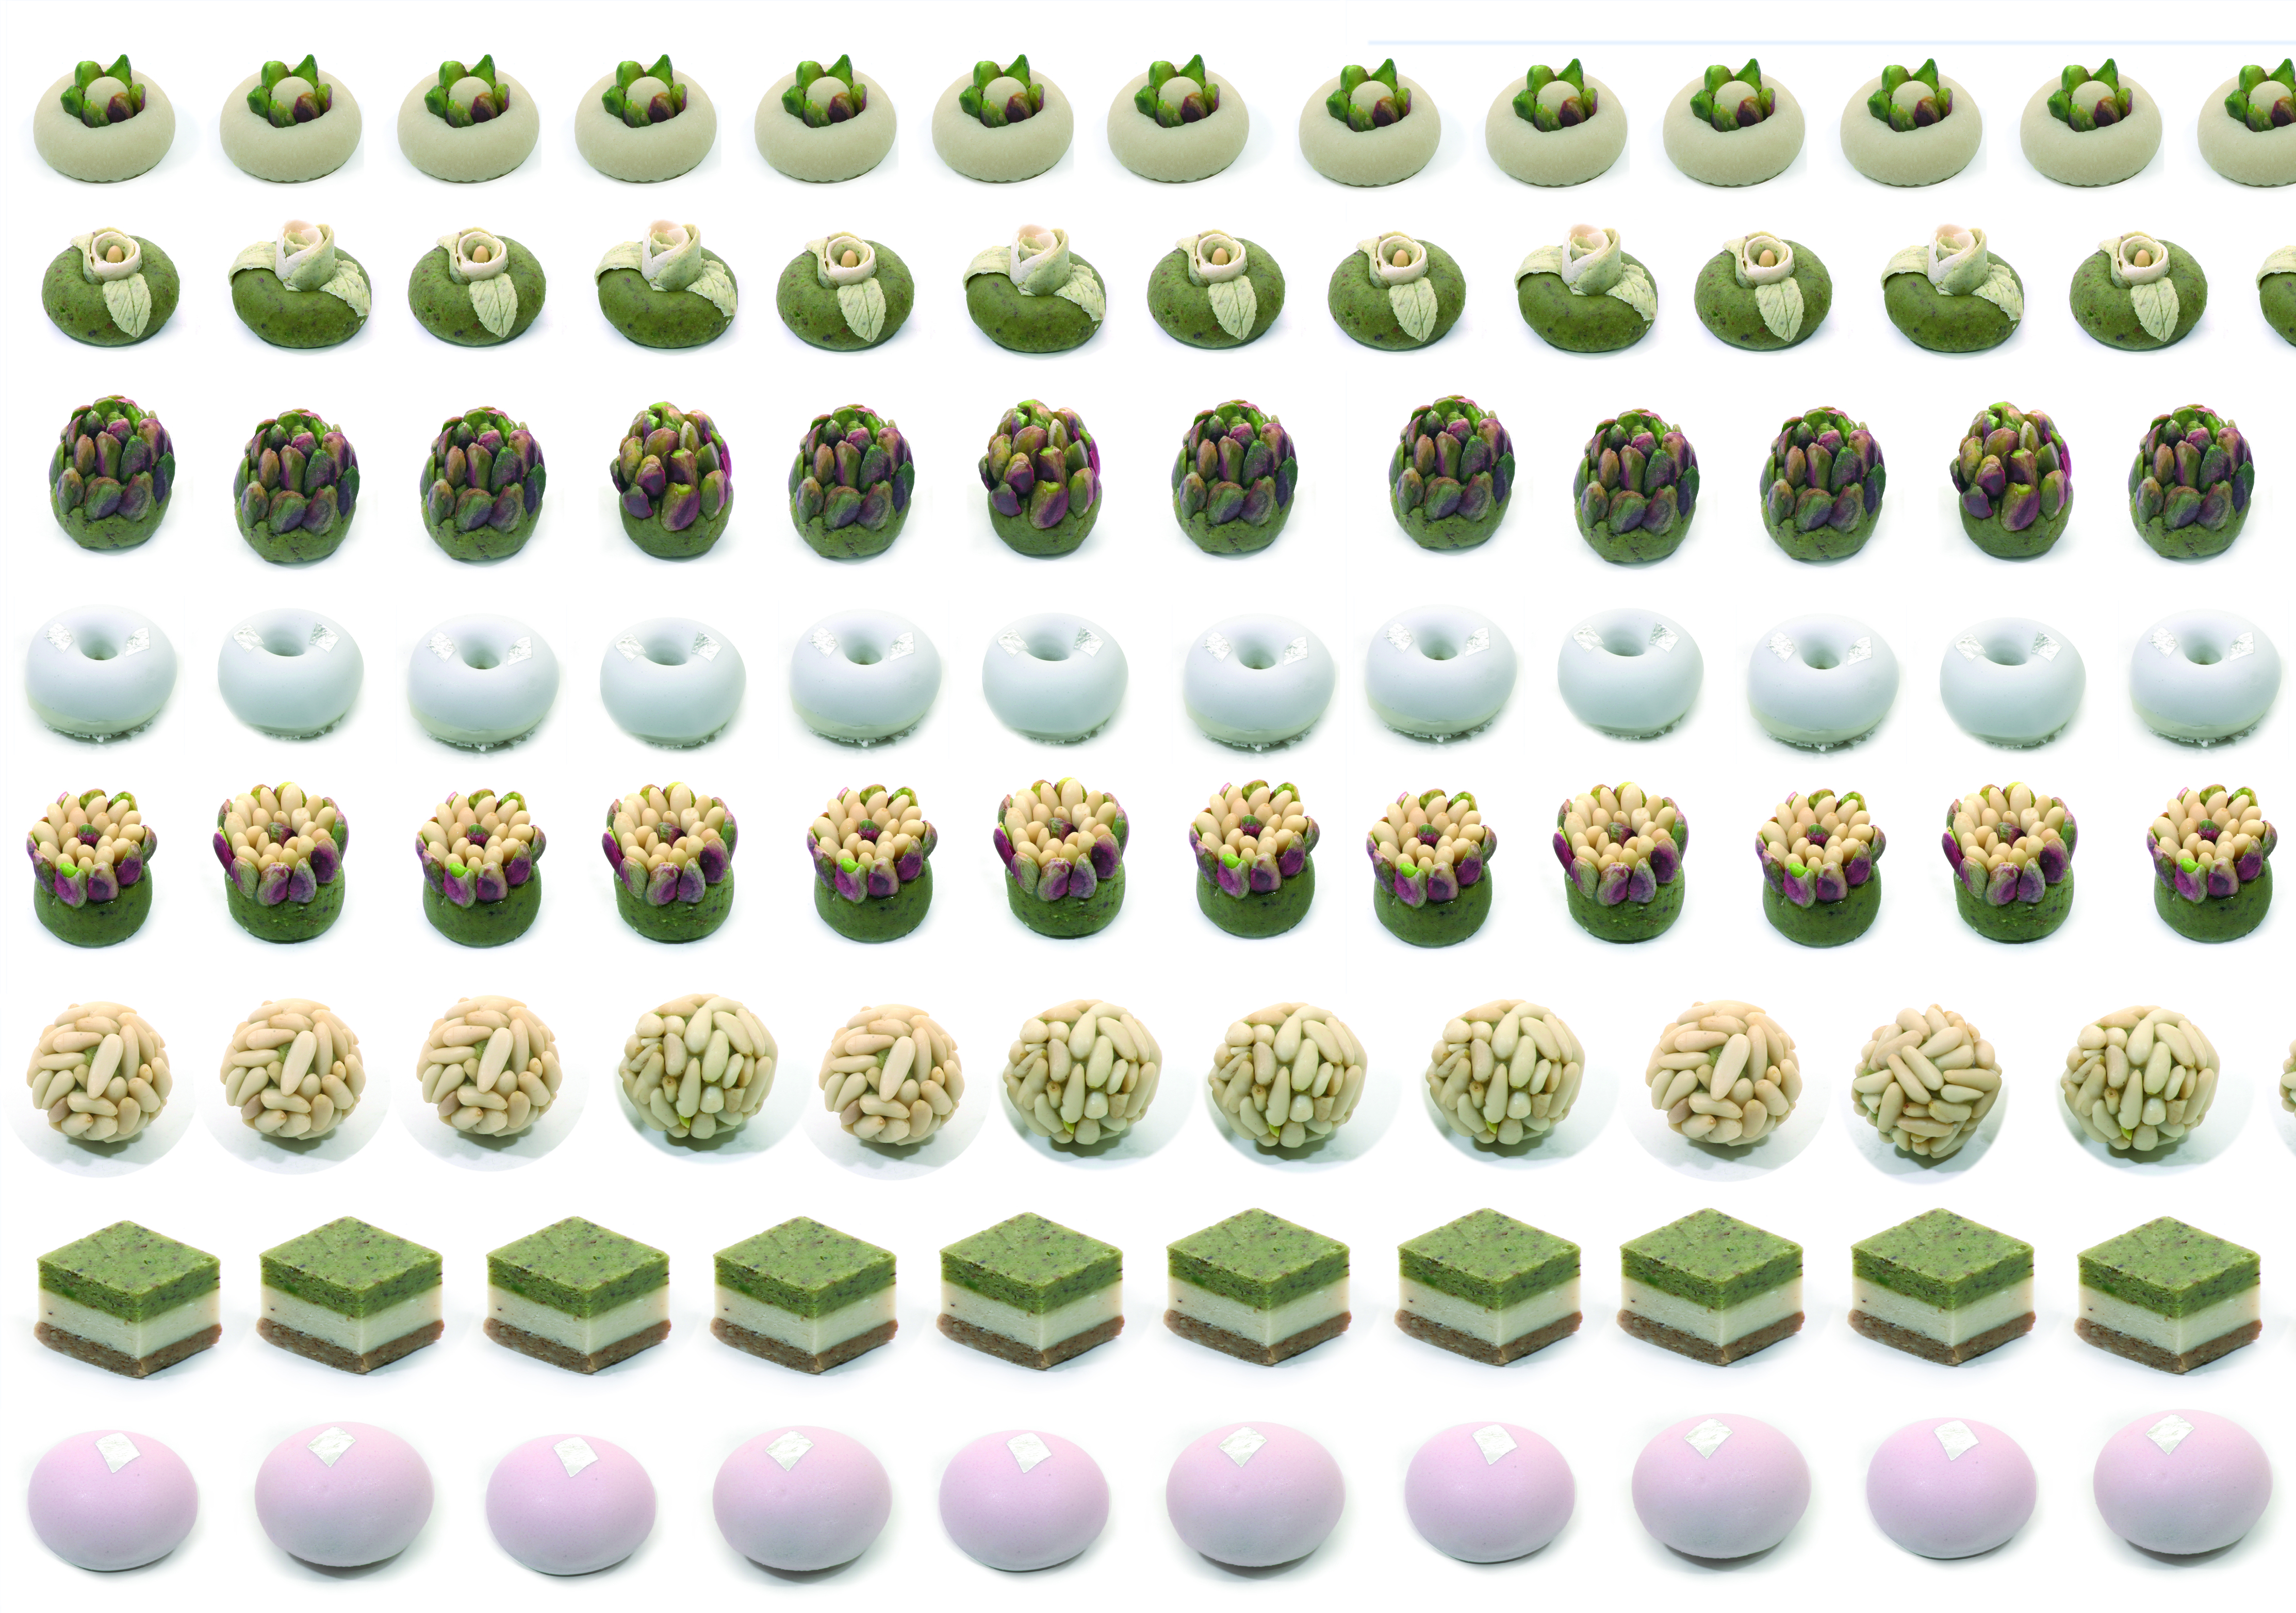
cake, green, product, font, design, pattern